Raissa Feudjio

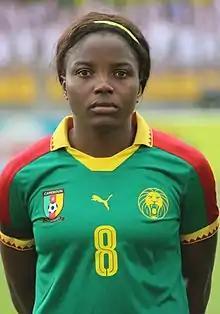
Feudjio representing Cameroon

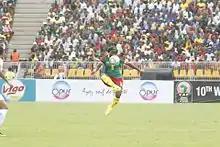
Feudjio playing for Cameroon against Nigeria

Raissa Feudjio Tchuanyo (born 29 October 1995) is a Cameroonian professional footballer who plays as a midfielder for the Cameroon women's national team. She has previously played for Trabzon İdmanocağı in the Turkish Women's First Football League and for Merilappi United and Åland United in the Finnish Naisten Liiga. She represented Cameroon at the 2012 Summer Olympics.